Kingsgrove

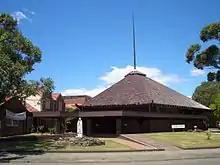
Our Lady of Fatima Catholic Church, Kingsgrove

Parks in the suburb include Beaumont Park, Kingsgrove Avenue Reserve, Smith Reserve, Dowsett Park, Butler Reserve and Beverly Grove Reserve.